Jasper County, Missouri

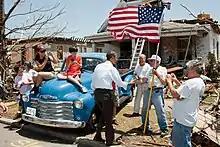
President Barack Obama greets a tornado survivor on May 29, 2011, in Joplin.

At the outset of the war Chenault, by then a circuit court judge, moved with his family to Texas. Following the Battle of Carthage, on July 12, 1861, Crawford was elected Lieutenant Colonel of the 13th Missouri Cavalry Regiment and 5th Missouri Infantry, both of the 8th Division, Missouri State Guard. They were part of the Confederate States Army (CSA), although Missouri remained with the Union. After leading the 13th Cavalry Regiment into numerous battles, in a command that included two of his sons in first lieutenant and quartermaster ranks, Crawford moved his noncombatant family to Texas for safety.